Barnet F.C.

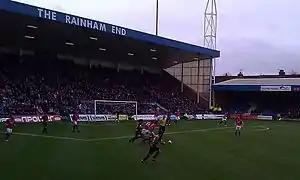
Barnet (in striped shirts) playing away to Gillingham in December 2012. Player-manager Edgar Davids is challenging the Gillingham player on the ball.

Barnet FC were formed in 1888, having formerly been known as New Barnet FC (1885–88) and Woodville FC (1882–85). The club's origins are from ex-scholars of Cowley College and Lyonsdown Collegiate School. They were known as "The Hillmen" and played in New Barnet before moving to Ravenscroft Park in Queens Road in 1889. Initially they played friendly games before becoming inaugural members of the North London League in 1892–93. They went on to have success in the North Middlesex League Division II (1894–95 runners-up), Division I (1895–96 runners-up) and the Premier Division (1896–97 champions). Promoted to the London League Division II, Barnet became champions in 1897–98 and spent the following seasons in London League Division I before ceasing to exist in the 1901–02 season.